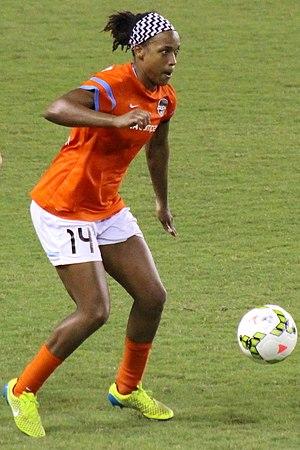
Jessica McDonald, née le 28 février 1988 à Phoenix, est une footballeuse américaine évoluant au poste d'attaquant au sein du club Flash de Western New York.